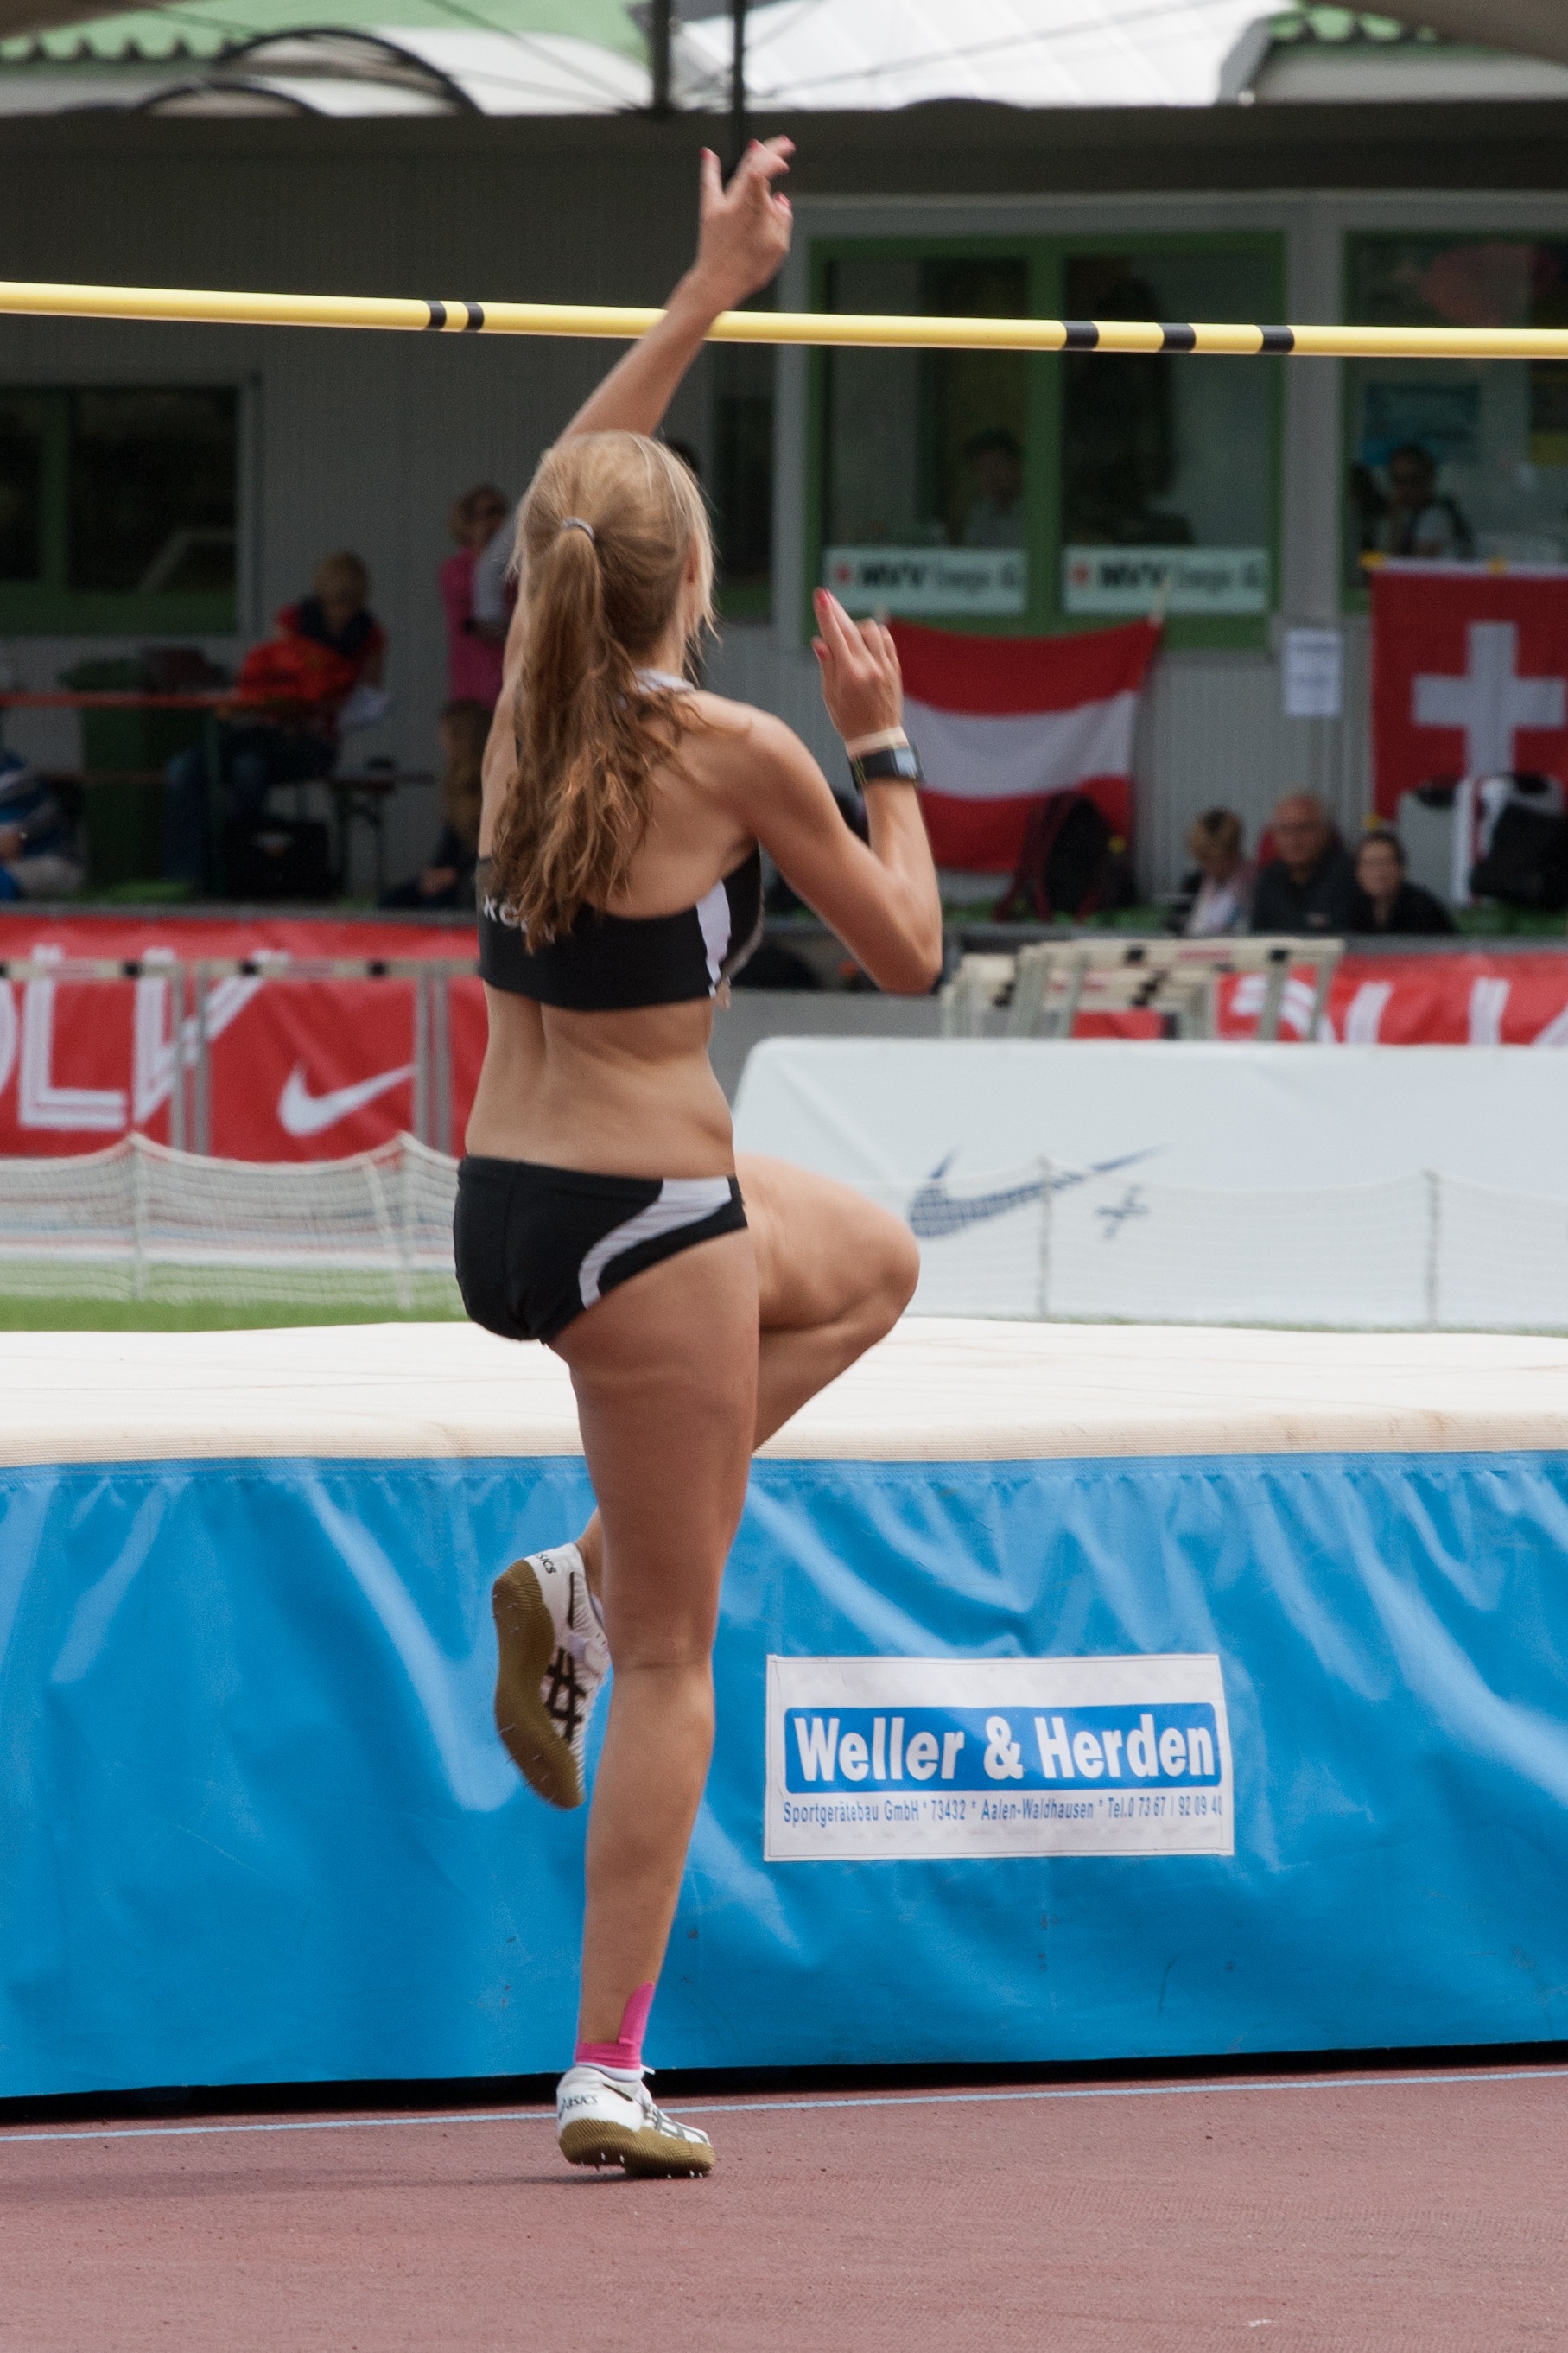
sport, jumping, leg, sports, championship, athletics, junior gala mannheim, competition event, high jump, heptathlon